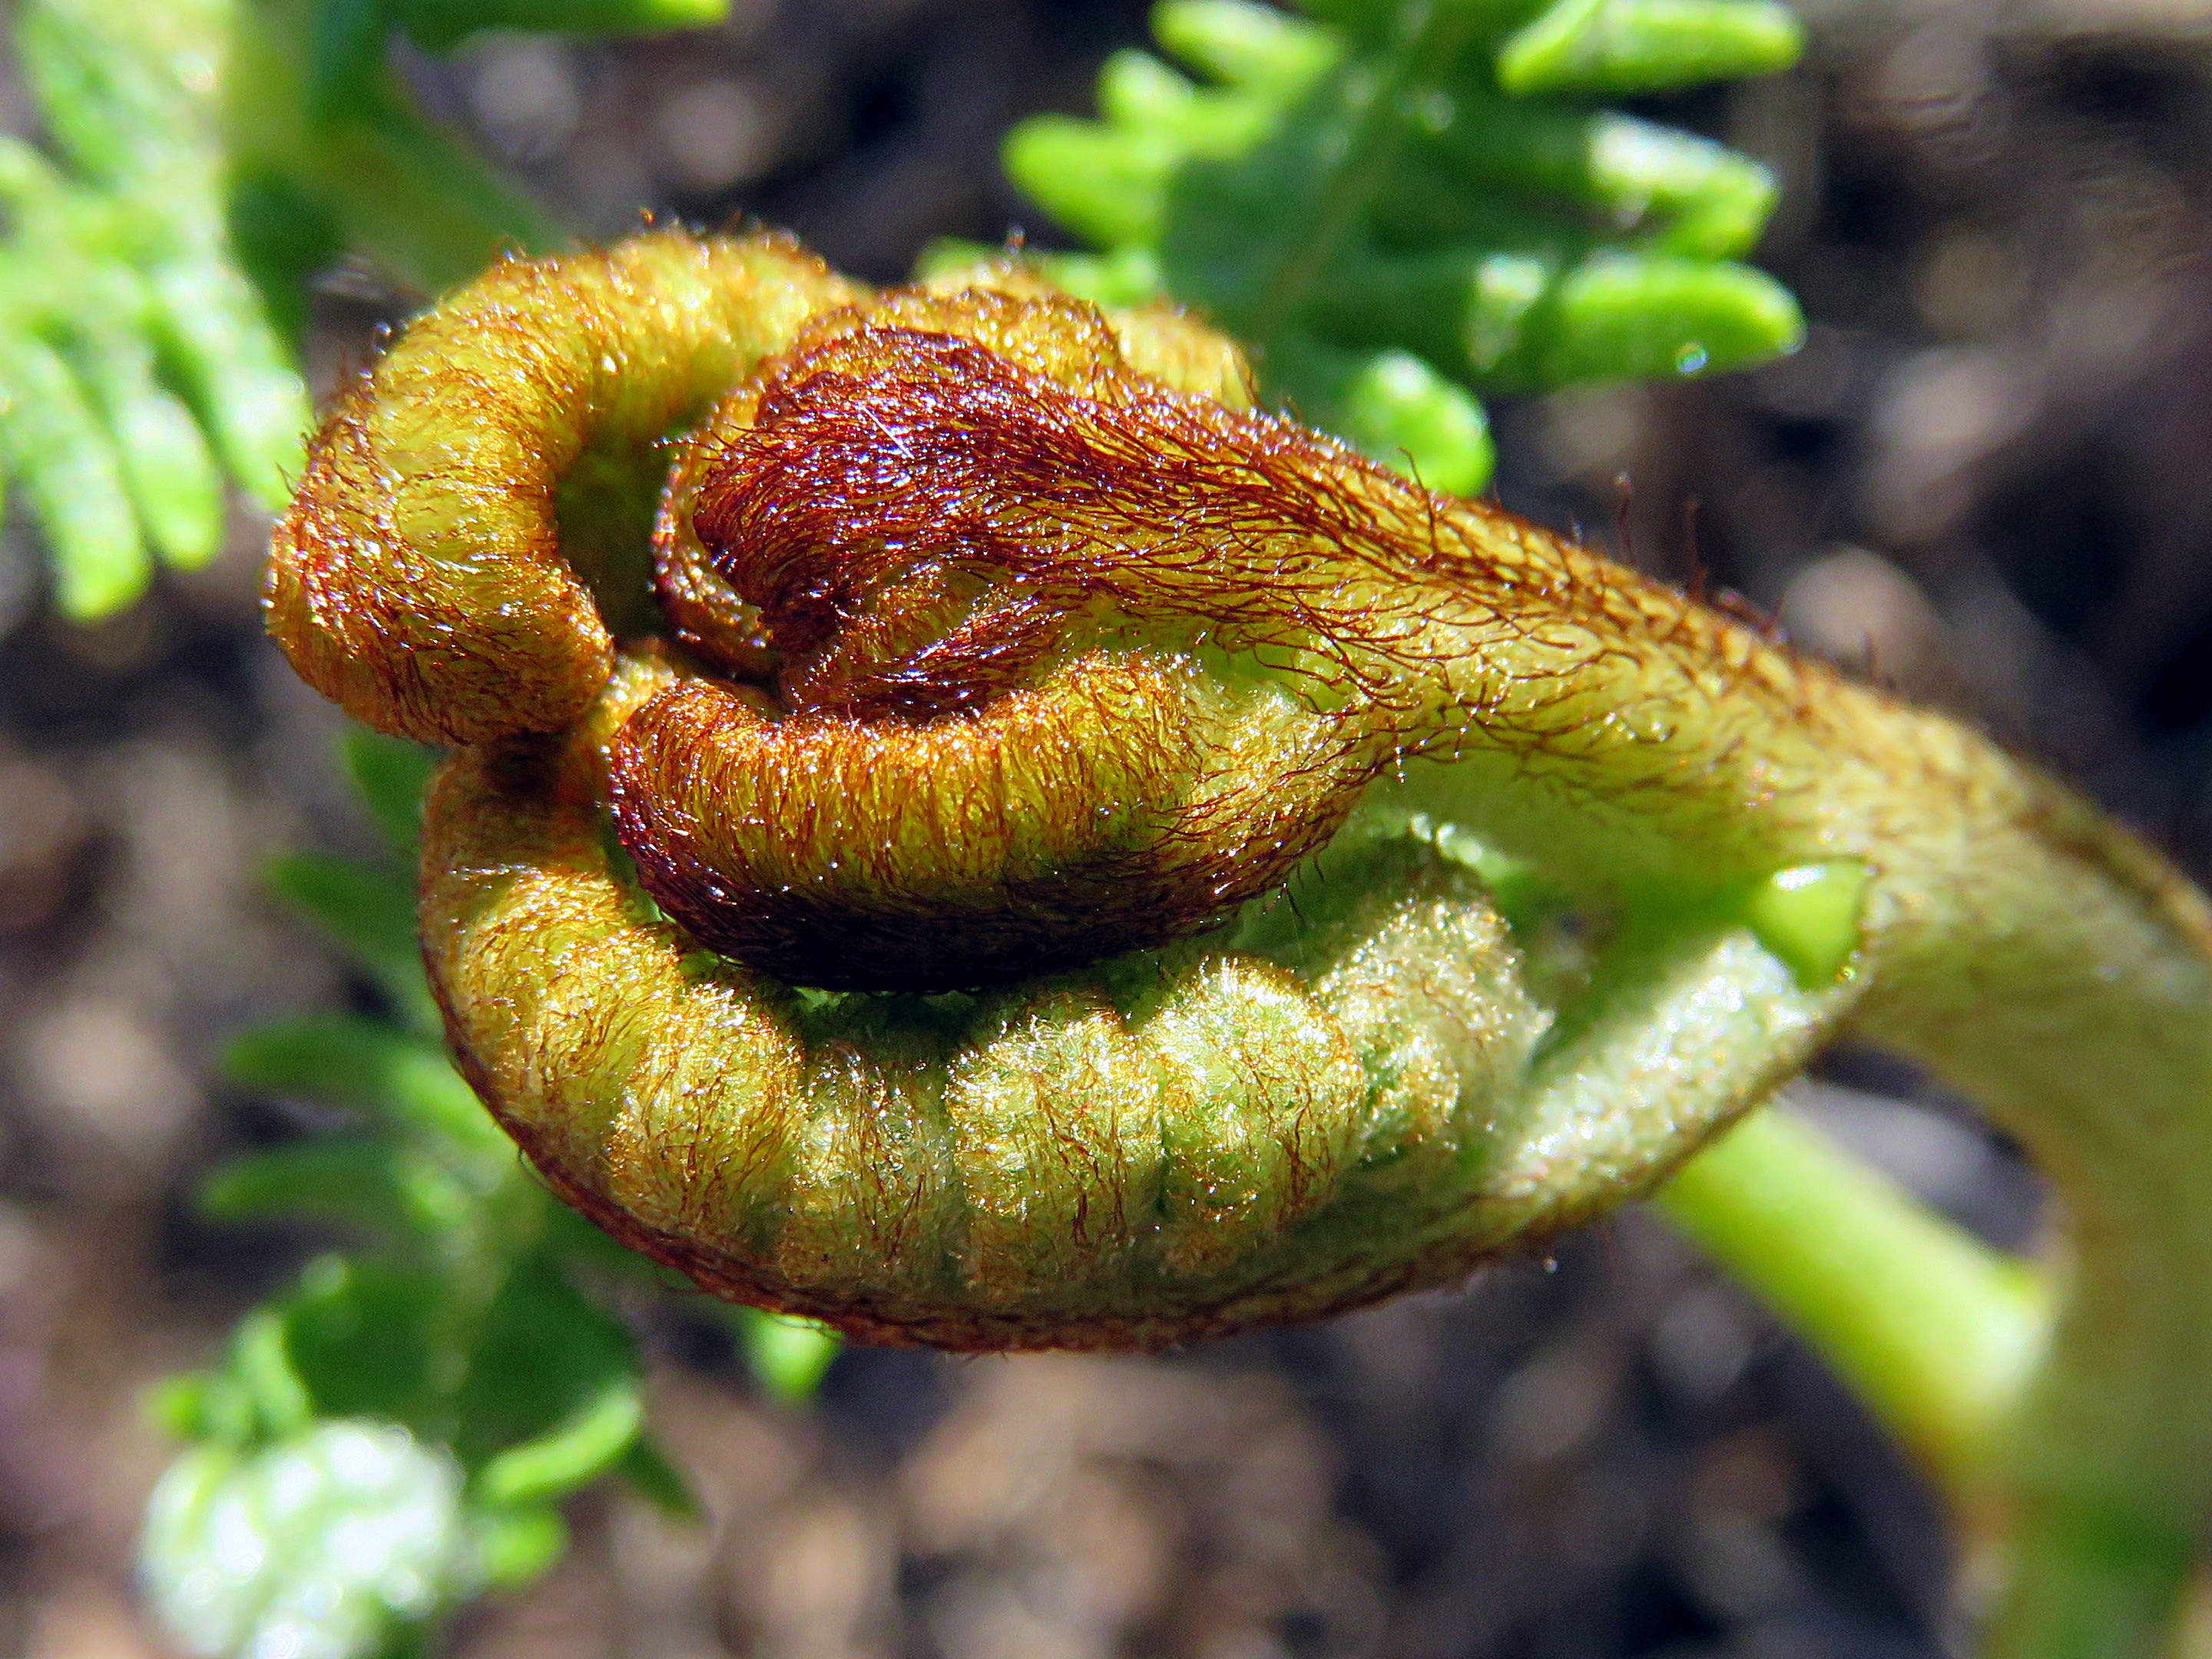
nature, plant, leaf, flower, produce, botany, flora, fern, close up, hairy, bud, macro photography, flowering plant, carnivorous plant, plant stem, land plant, fiddlehead fern